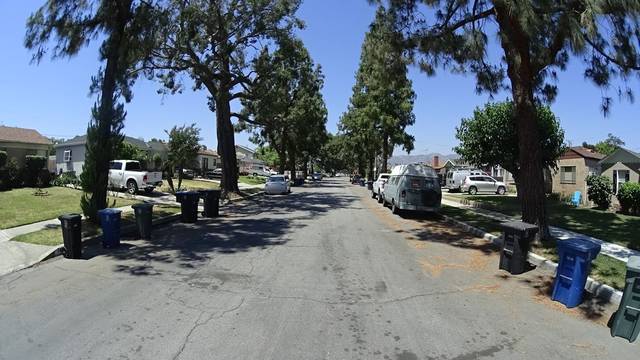
Region: Mexico
Coordinates: 34.18, -118.343